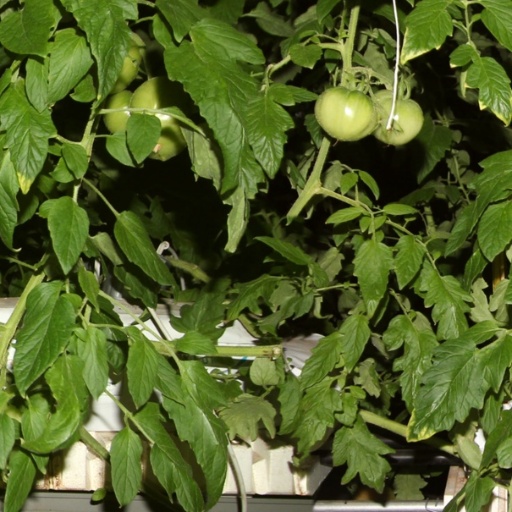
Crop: tomato